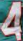
Number: 4